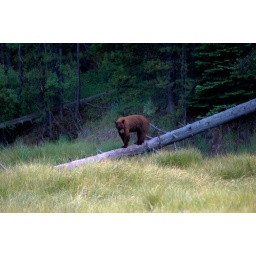
This is actually a black bear. They come in black, cinammon, brown and blonde colors